French ironclad Amiral Duperré

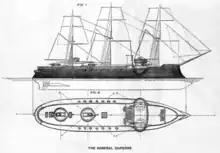
Side and top views of "Amiral Duperré"

In the aftermath of the Franco-Prussian War of 1870–1871, the French Navy embarked on a construction program to strengthen the fleet in 1872. The initial ships followed the same general pattern as the ships built in the 1860s, but by the early 1870s, the French design staff in the (Board of Construction) had to grapple with the challenges posed by technological developments and foreign construction programs.